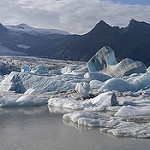
Label: glacier